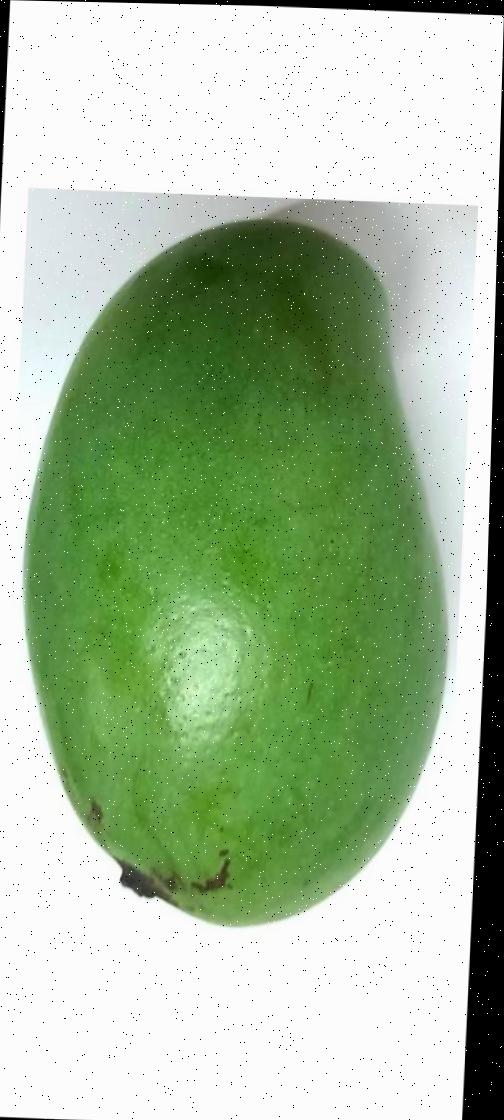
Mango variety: Amrapali